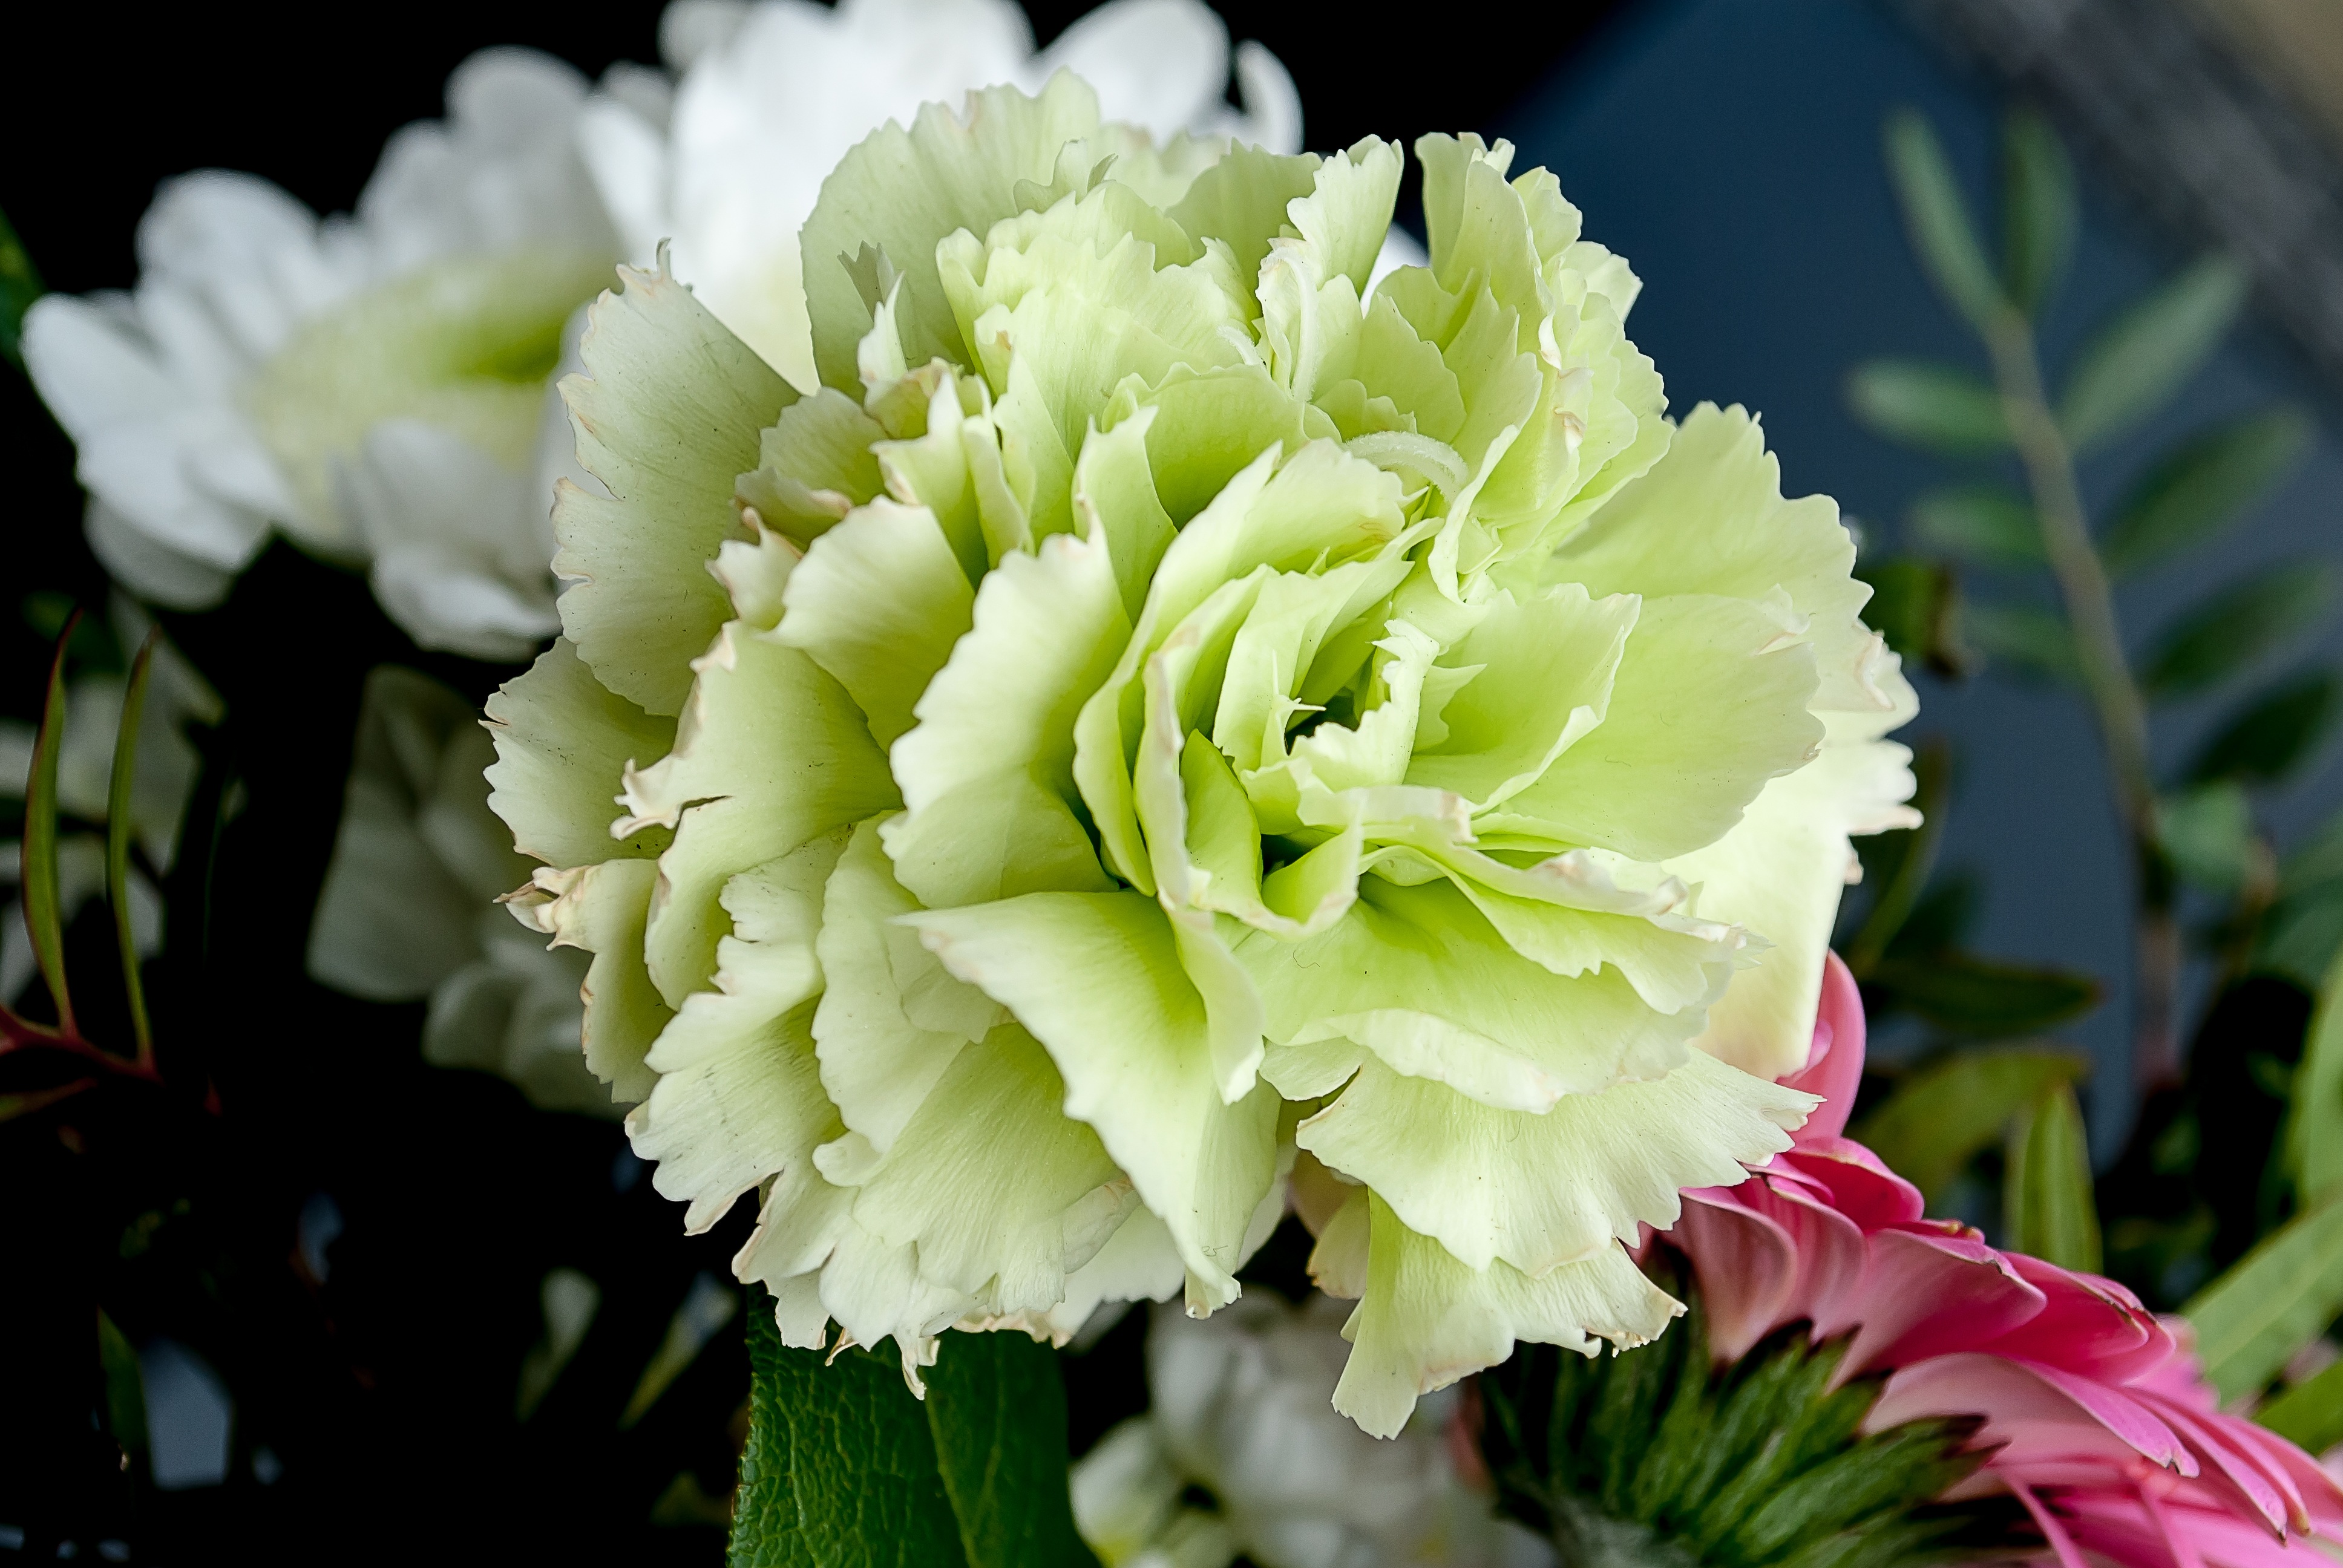
blossom, plant, flower, petal, produce, botany, flora, flowers, carnation, floristry, dianthus, macro photography, white flowers, flowering plant, flower bouquet, carnation family, land plant